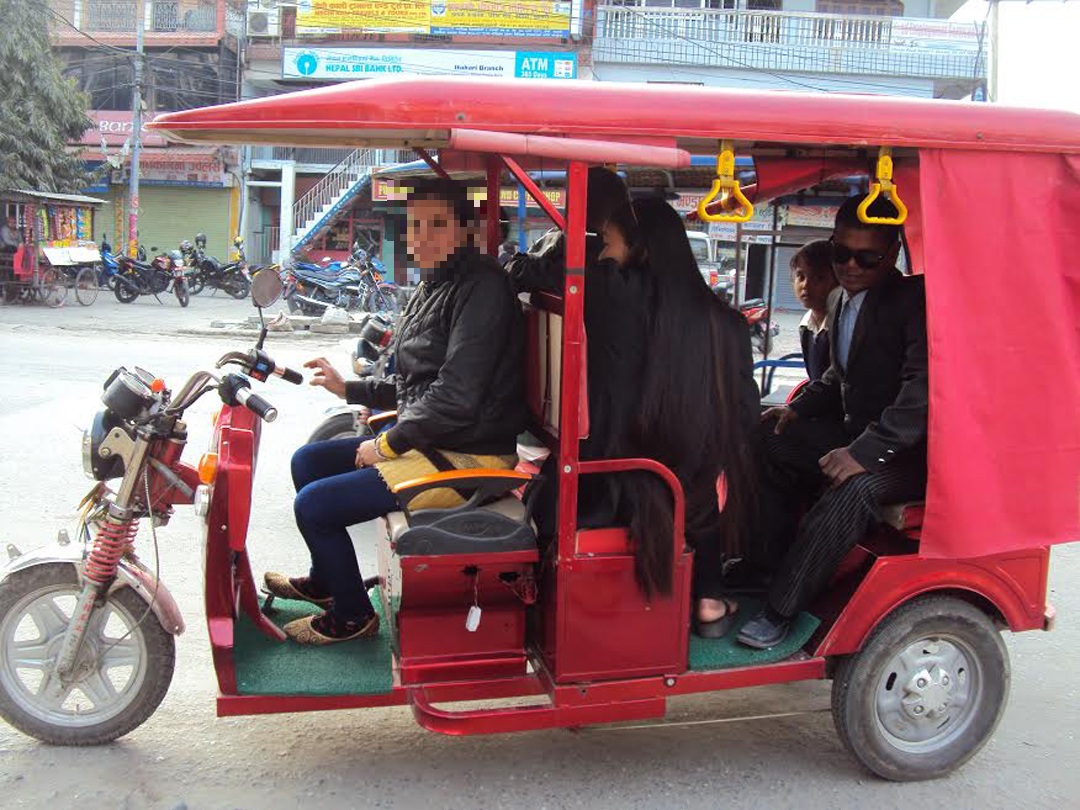
Vehicle type: Auto Rickshaws